Mayim Bialik

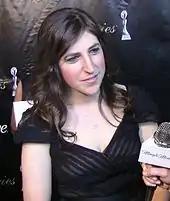
Bialik at the 36th Annual Gracie Awards in 2011

She joined the cast of "The Big Bang Theory" as Dr. Amy Farrah Fowler in 2010. Her first appearance was in the season3 finale as a potential love interest for the character of Sheldon Cooper (Jim Parsons). In season 4, she began as a recurring character playing Sheldon's "friend that's a girl, but not a girlfriend." Beginning with the 8th episode of season4, she became part of the main cast. Amy is a neurobiologist, a field that is related to Bialik's real-life doctorate in neuroscience. Bialik's performance in "The Big Bang Theory" earned her Emmy Award nominations in 2012, 2013, 2014, and 2015 for Outstanding Supporting Actress in a Comedy Series. Bialik was one of seven actresses who had a "quirky" personality to audition for the role. Before she joined the cast, in the episode "The Bat Jar Conjecture", Raj suggests recruiting the real-life Bialik to their Physics Bowl team, saying "You know who's apparently very smart is the girl who played TV's "Blossom". She got a Ph.D. in neuroscience or something." She is one of the guest stars on the 2014 Steve Carell improvisational sketch show "Riot".